Echuca

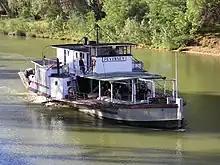

The main industry in Echuca is tourism; it earns about $250 million a year for the Echuca economy. Visitors are attracted to the town by its climate, the Murray River and its paddle steamers, recreational attractions, several festivals and historical features, some of which have come to public awareness by the Nancy Cato novel "All the Rivers Run", which was made into a TV miniseries.